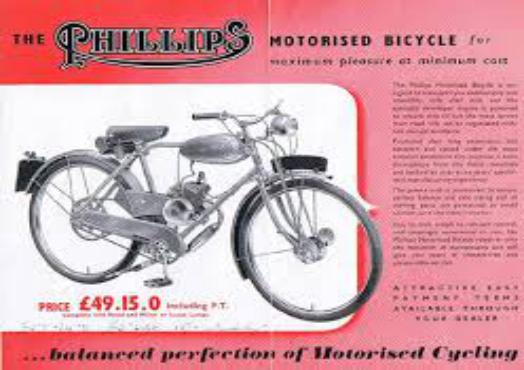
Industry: Transportation